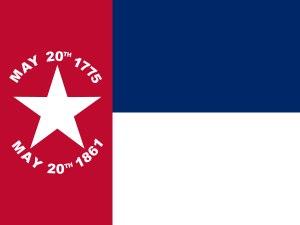
Le drapeau de la Caroline du Nord est le drapeau officiel de l'État américain de la Caroline du Nord. Il se compose de deux bandes horizontales rouge et blanche d'égale hauteur, marquées à gauche d'une bande verticale bleue, de largeur égale à la hauteur des bandes horizontales, sur laquelle est représentée une étoile blanche entre les lettres N et C, de couleur or.